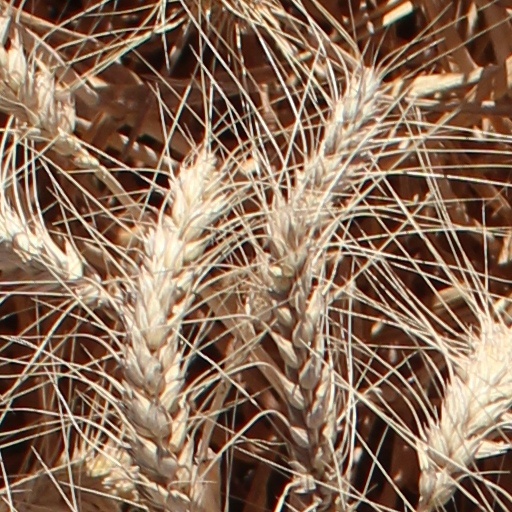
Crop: wheat